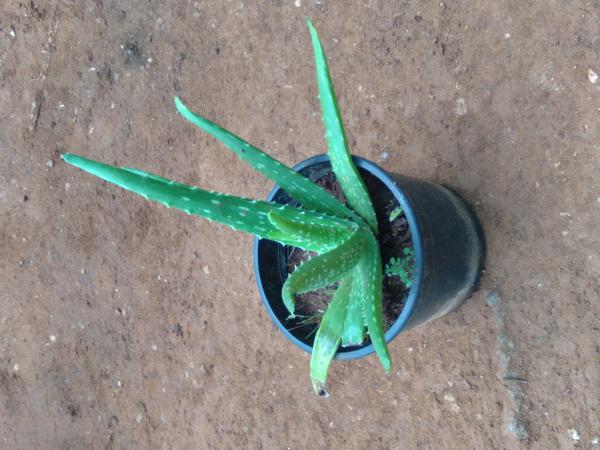
Plant: Aloevera